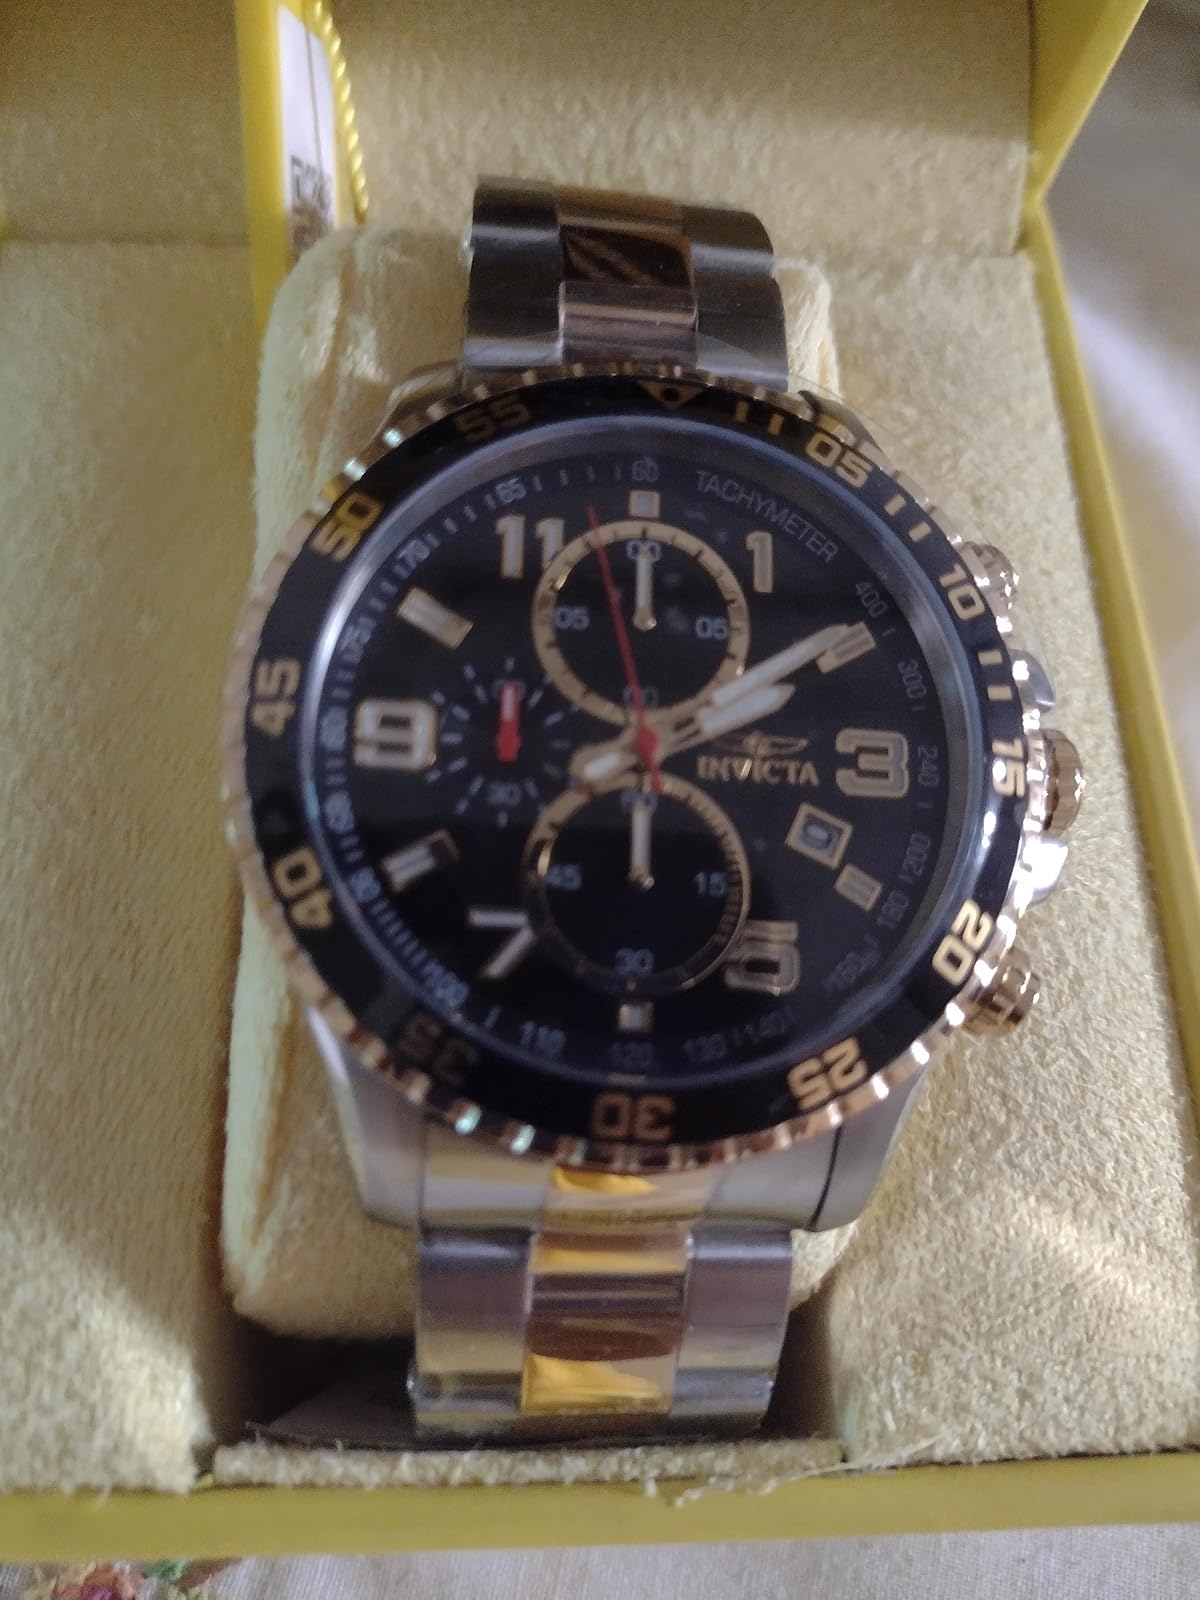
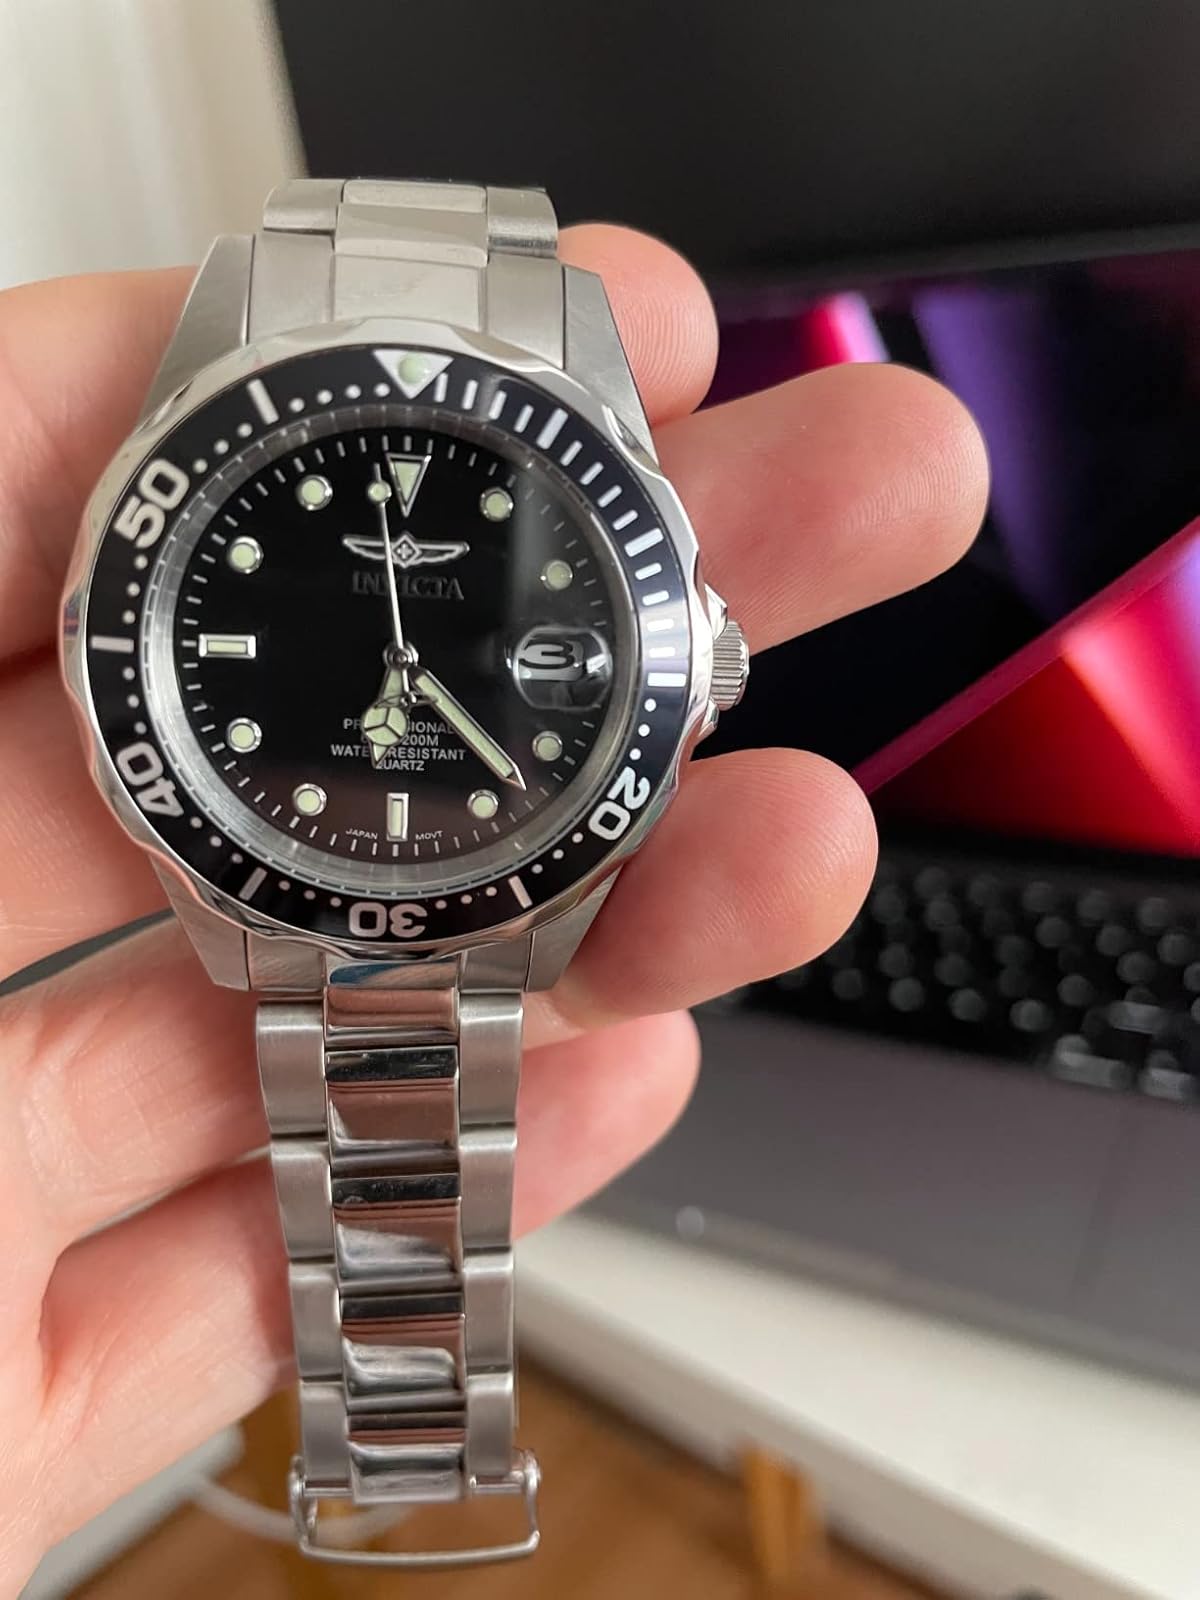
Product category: accessories_watch
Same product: no